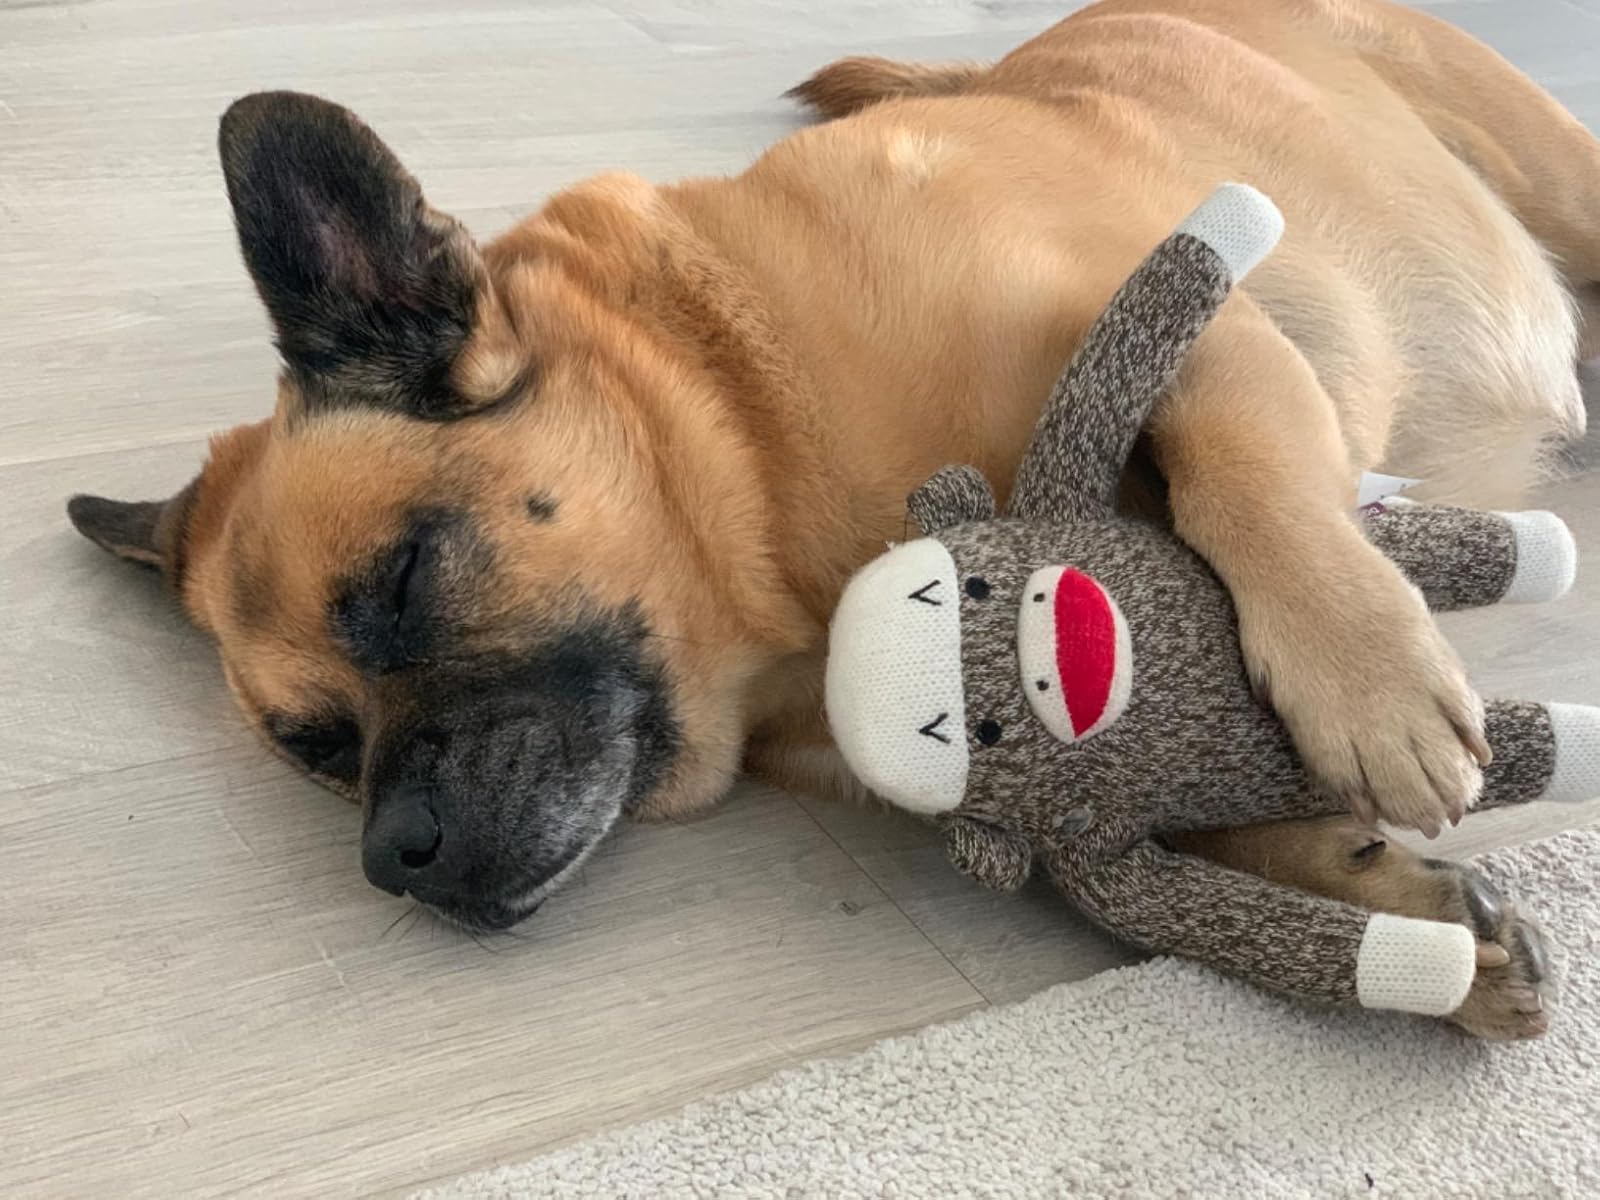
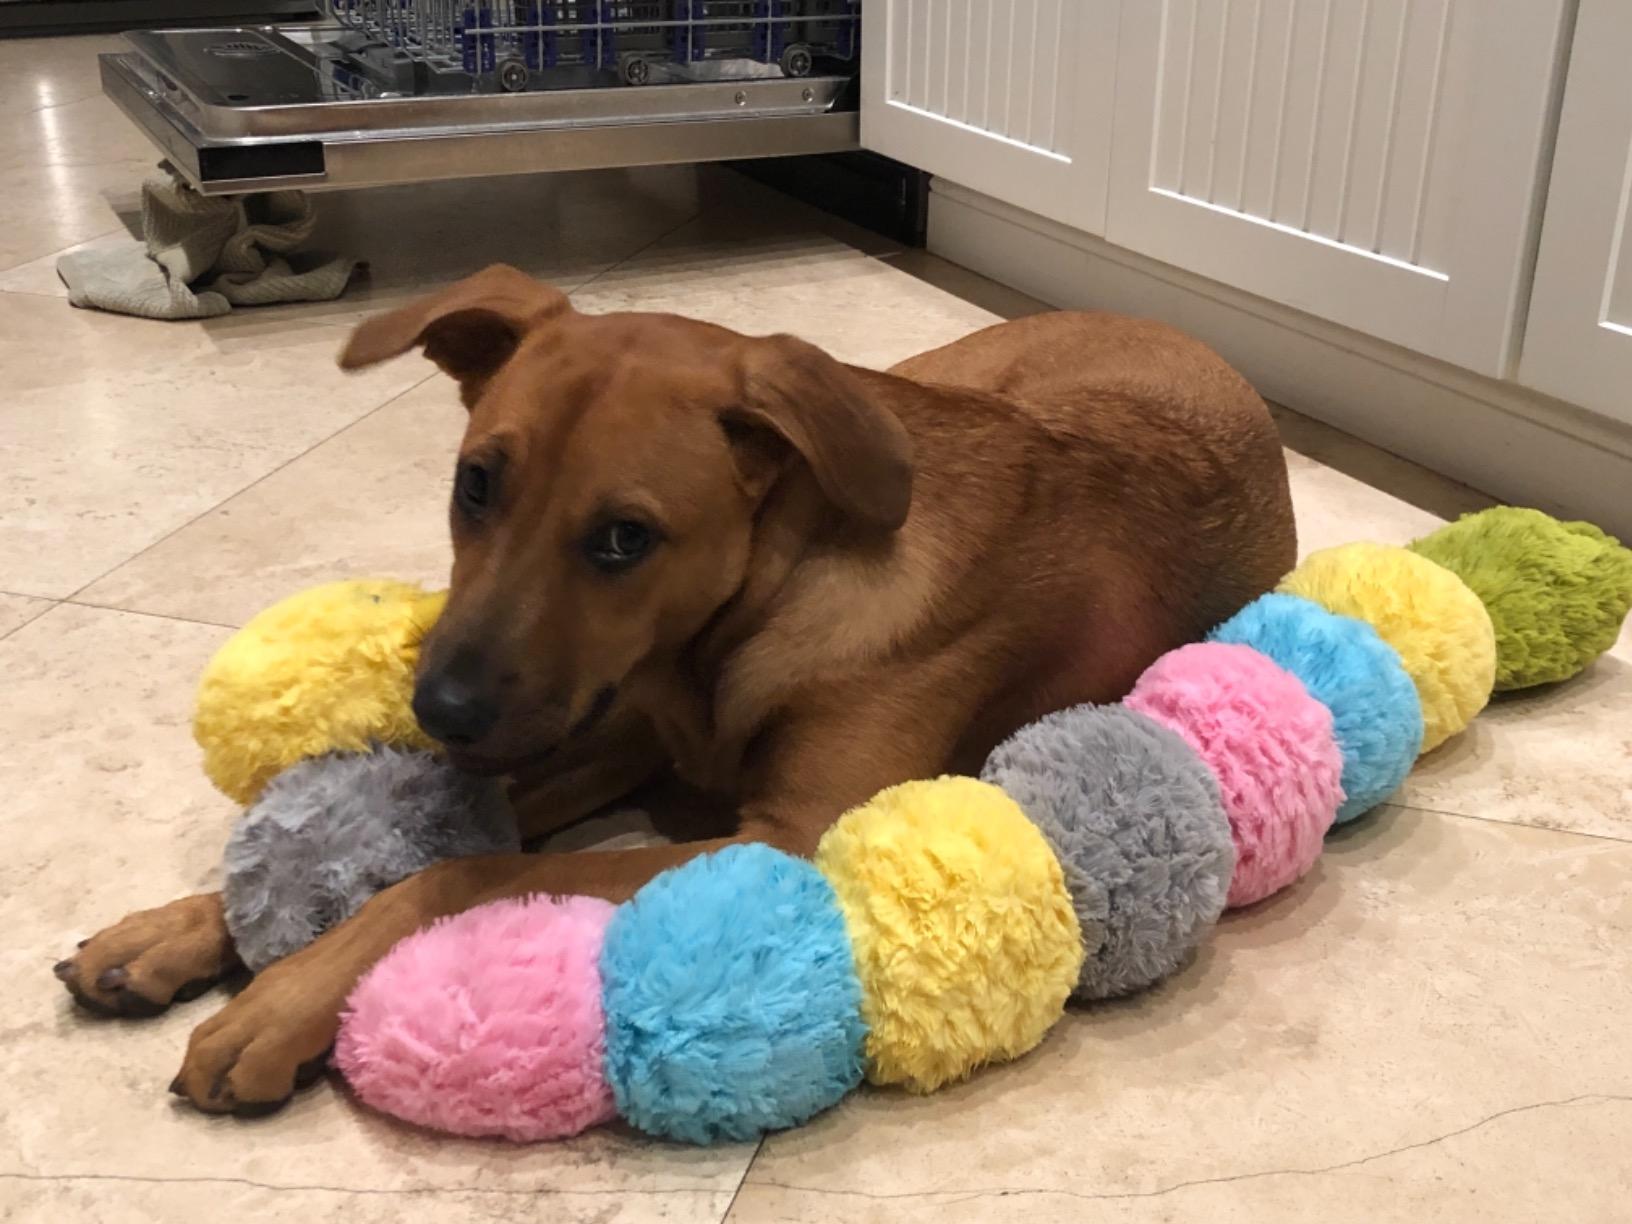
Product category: items_toy
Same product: no